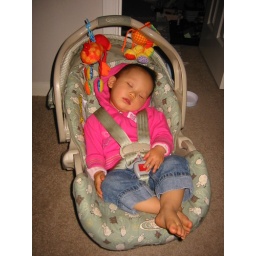
Emry sleeping in her little baby car seat!